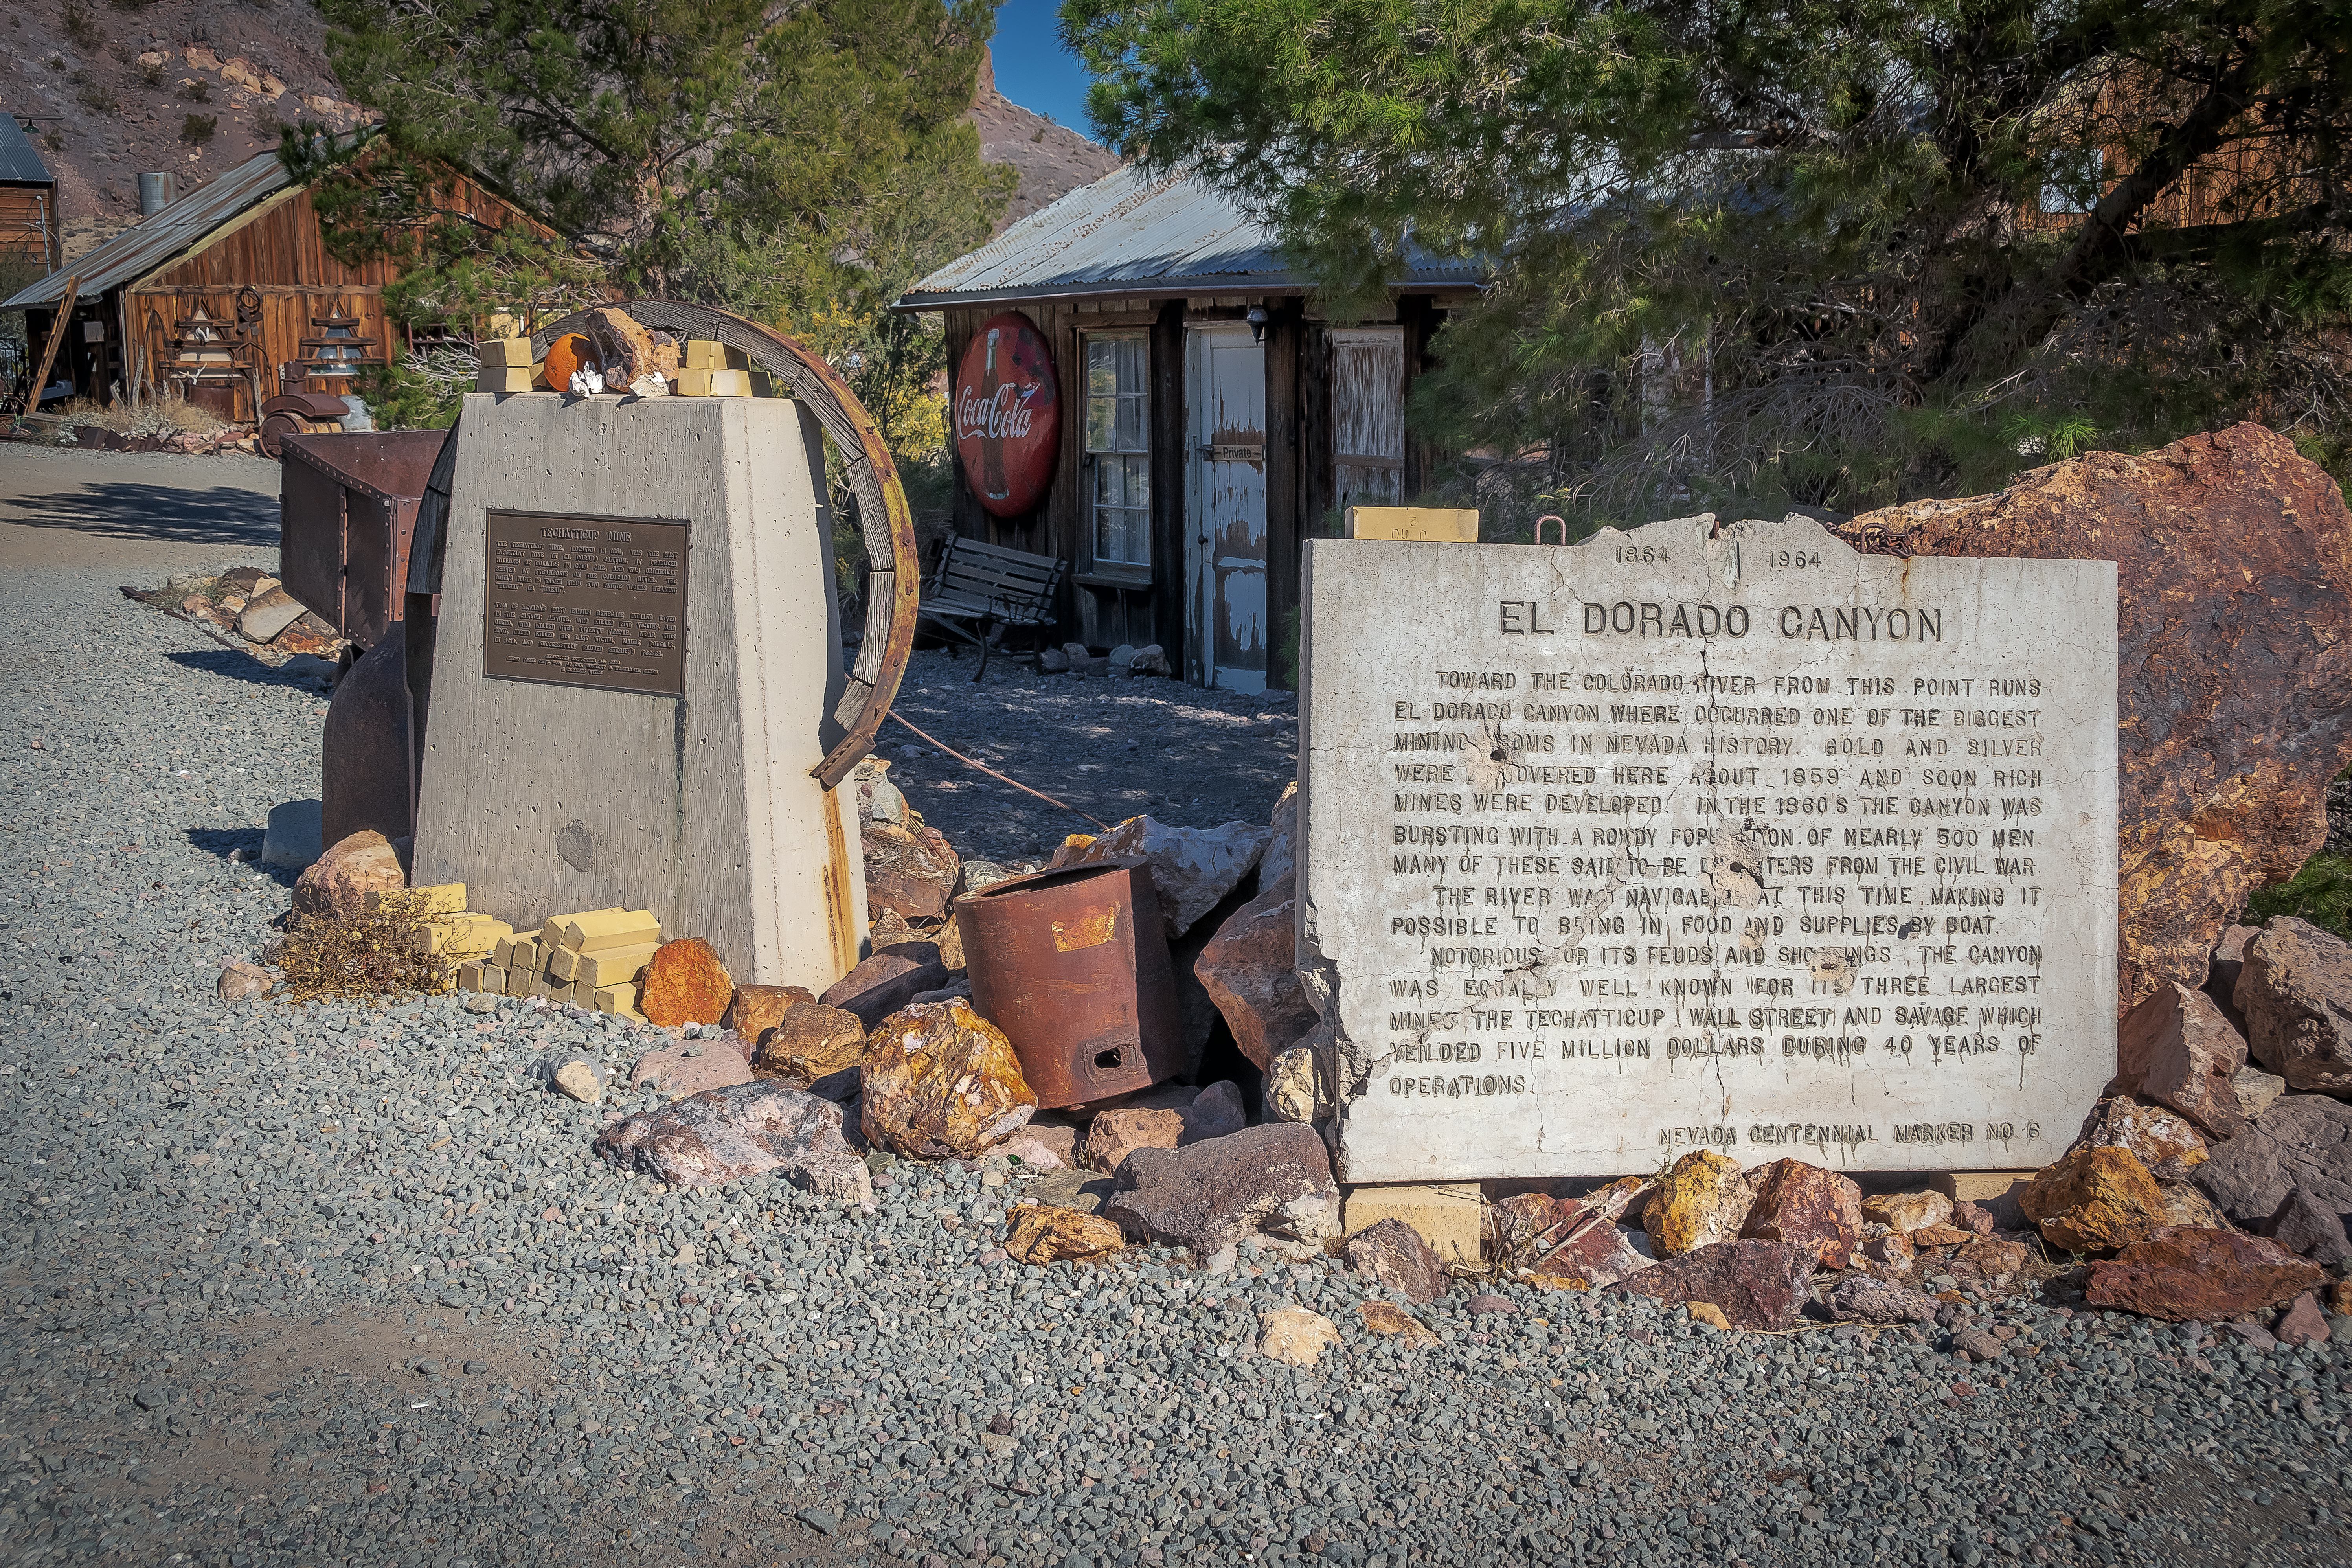
geotagged, nevada, searchlight, united states, usa, a6500, abandoned, attraction, auto, canyon, Car Graveyard, car photography, Clark County, Clark County Nevada, Clark County NV, classic, classic auto, classic car, classic cars, Classic Vehicle, desolate, El Dorado, El Dorado Canyon, El Dorado Mine, El Dorado Mountains, Eldorado Canyon Mine Tours, feet, ghost town, historical, isolated, lonely, mine, model, naked, Nelson Cutoff Road, Nelson Ghost Town, Nelson Nevada, Nevada Ghost Town, Nevada Ghost Town Photography, Nevada Mine Tour, Nevada Mountains, Nevada Tourism, old, old buildings, old cars, old town, portrait, rustic, rusty, scenic, Searchlight Nevada, sightseeing, sony, SONY a6500, SONY Alpha 6500, sony mirrorless, stripping, tourist attraction, Tourist Desert, travel, Travel Blog Photo, travel photography, vacation, vehicle, vintage, wife, tree, adaptation, geological phenomenon, rock, state park